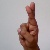
The image shows a hand gesture representing the letter 'R' in Indian Sign Language.